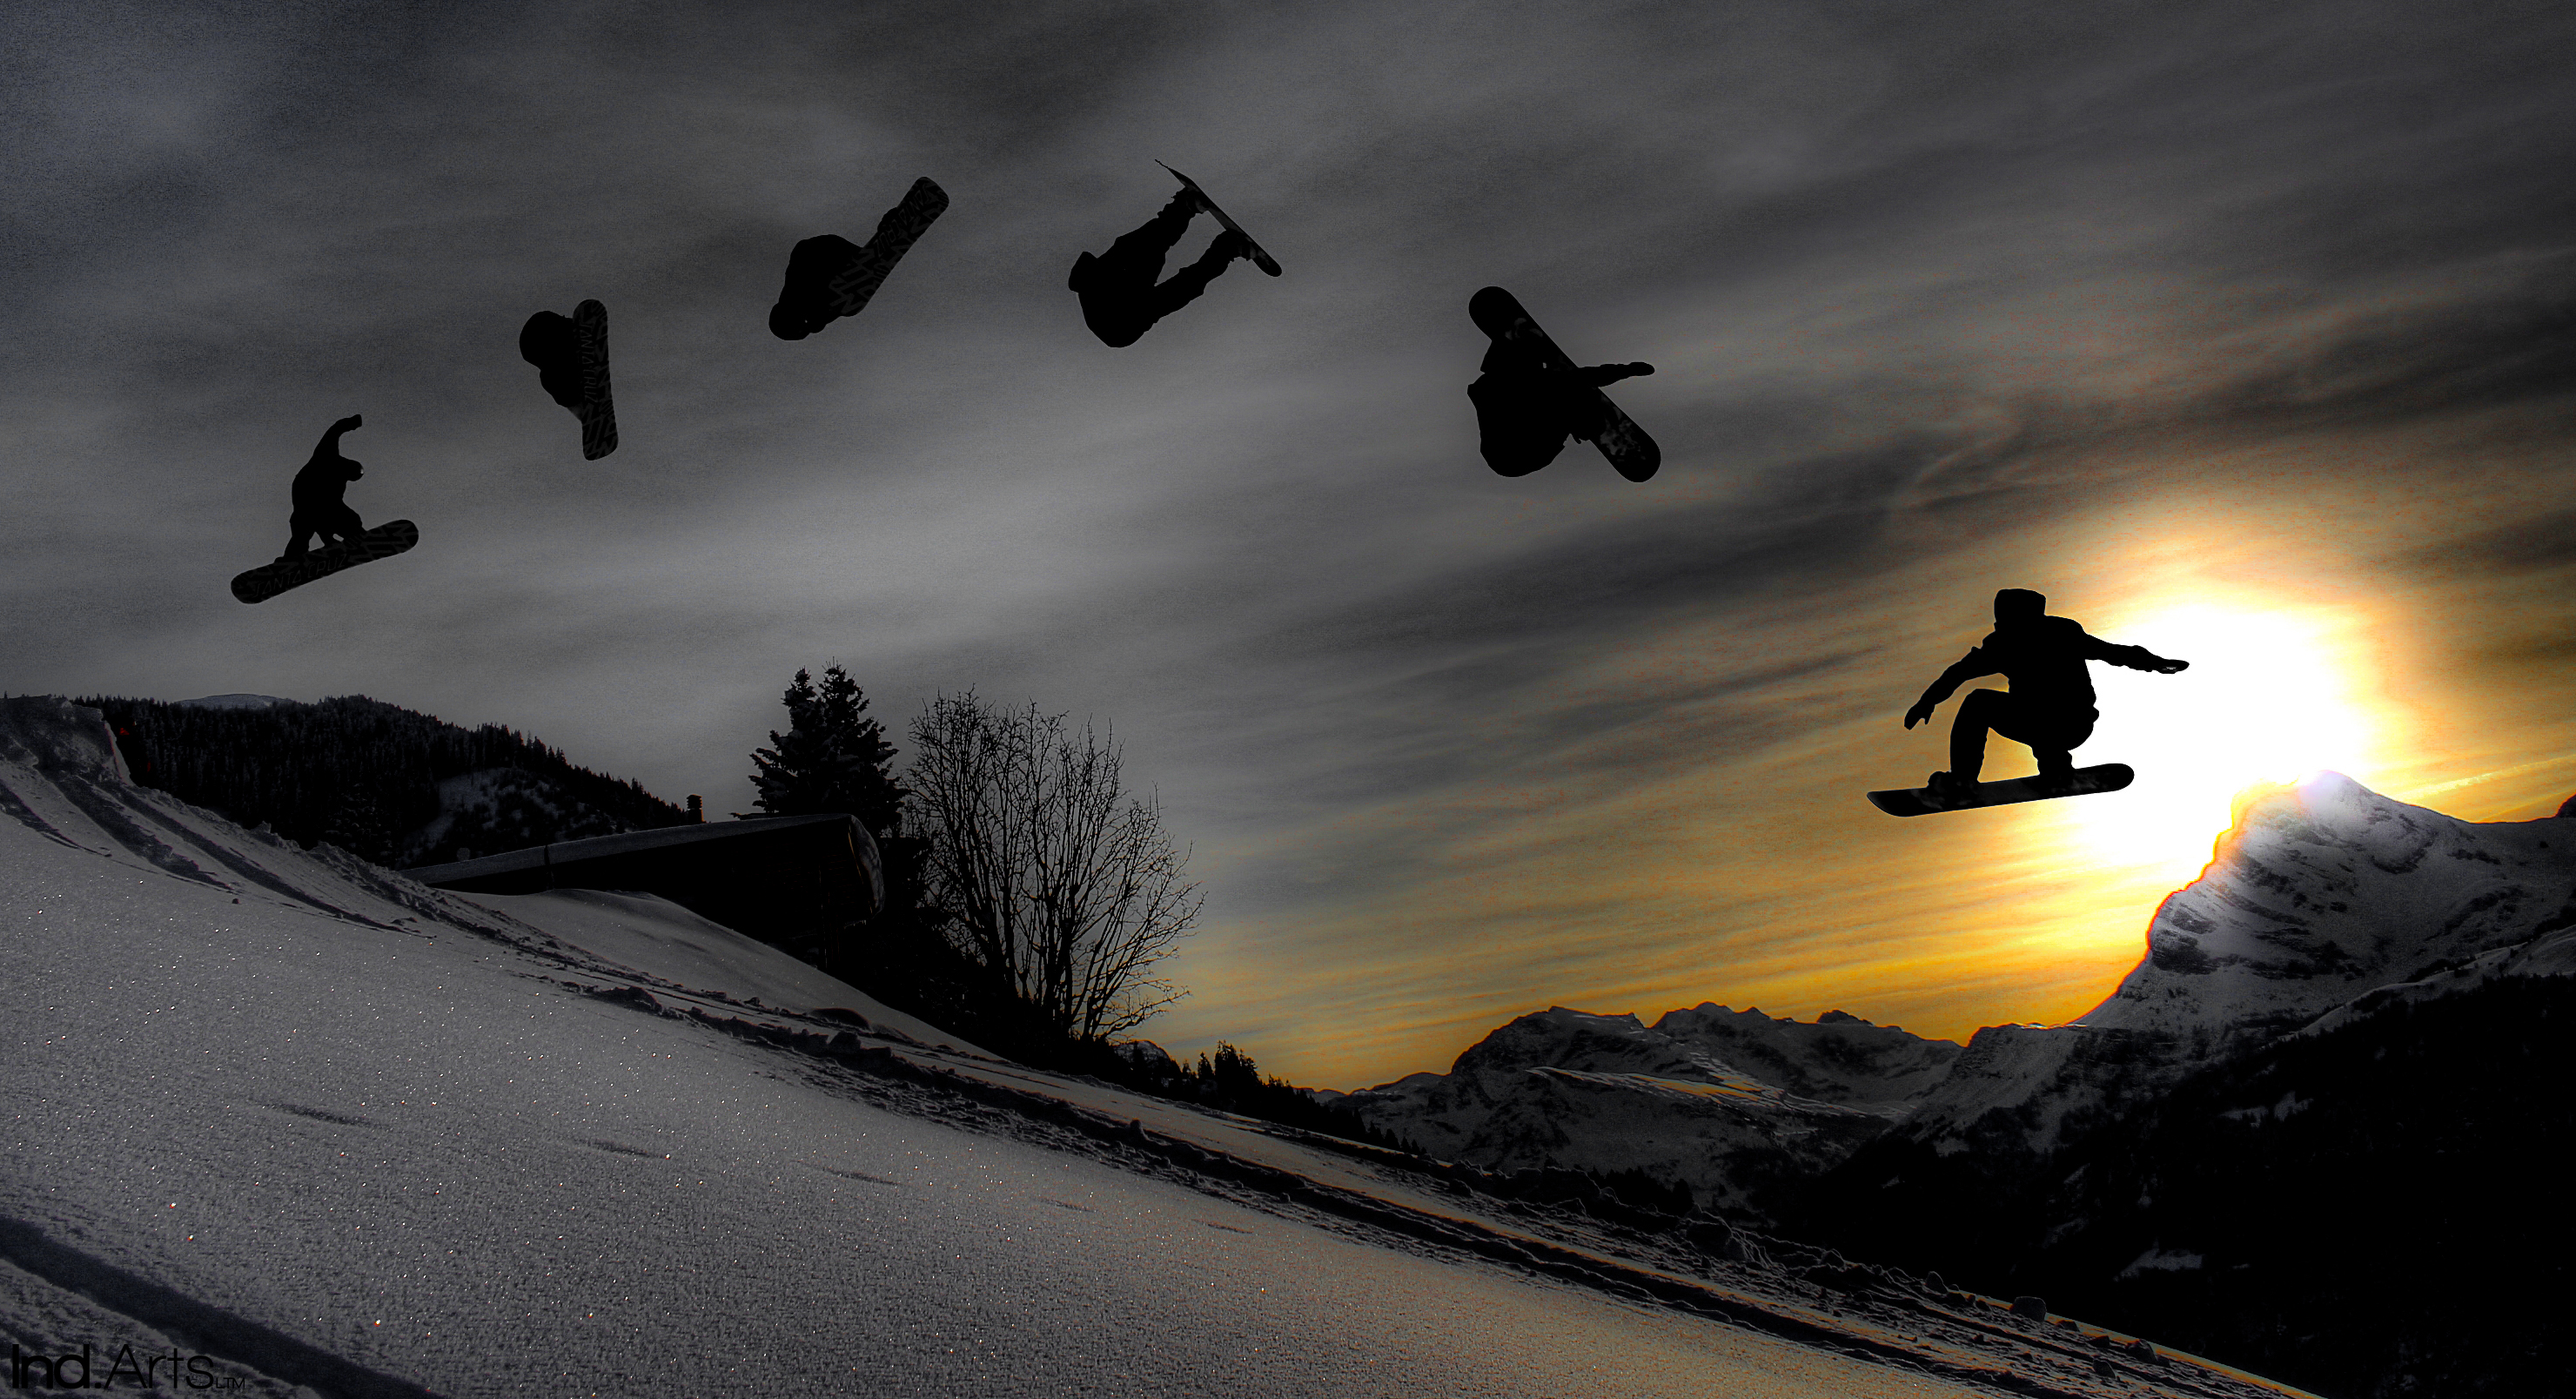
silhouette, creative, mountain, snow, winter, cloud, sun, sunset, morning, skateboard, skate, fly, weather, ride, snowboard, extreme sport, free, hdr, boarding, commons, freestyle, extremsport, sonnenuntergang, bilder, lizenzfreie, michele, lampietti, aur, corck, hdrsnowboard, atmosphere of earth